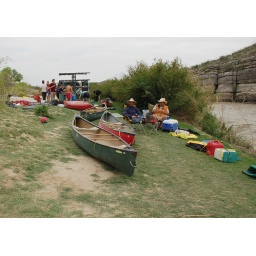
The takeout with some random dudes who were running the river in duckies.